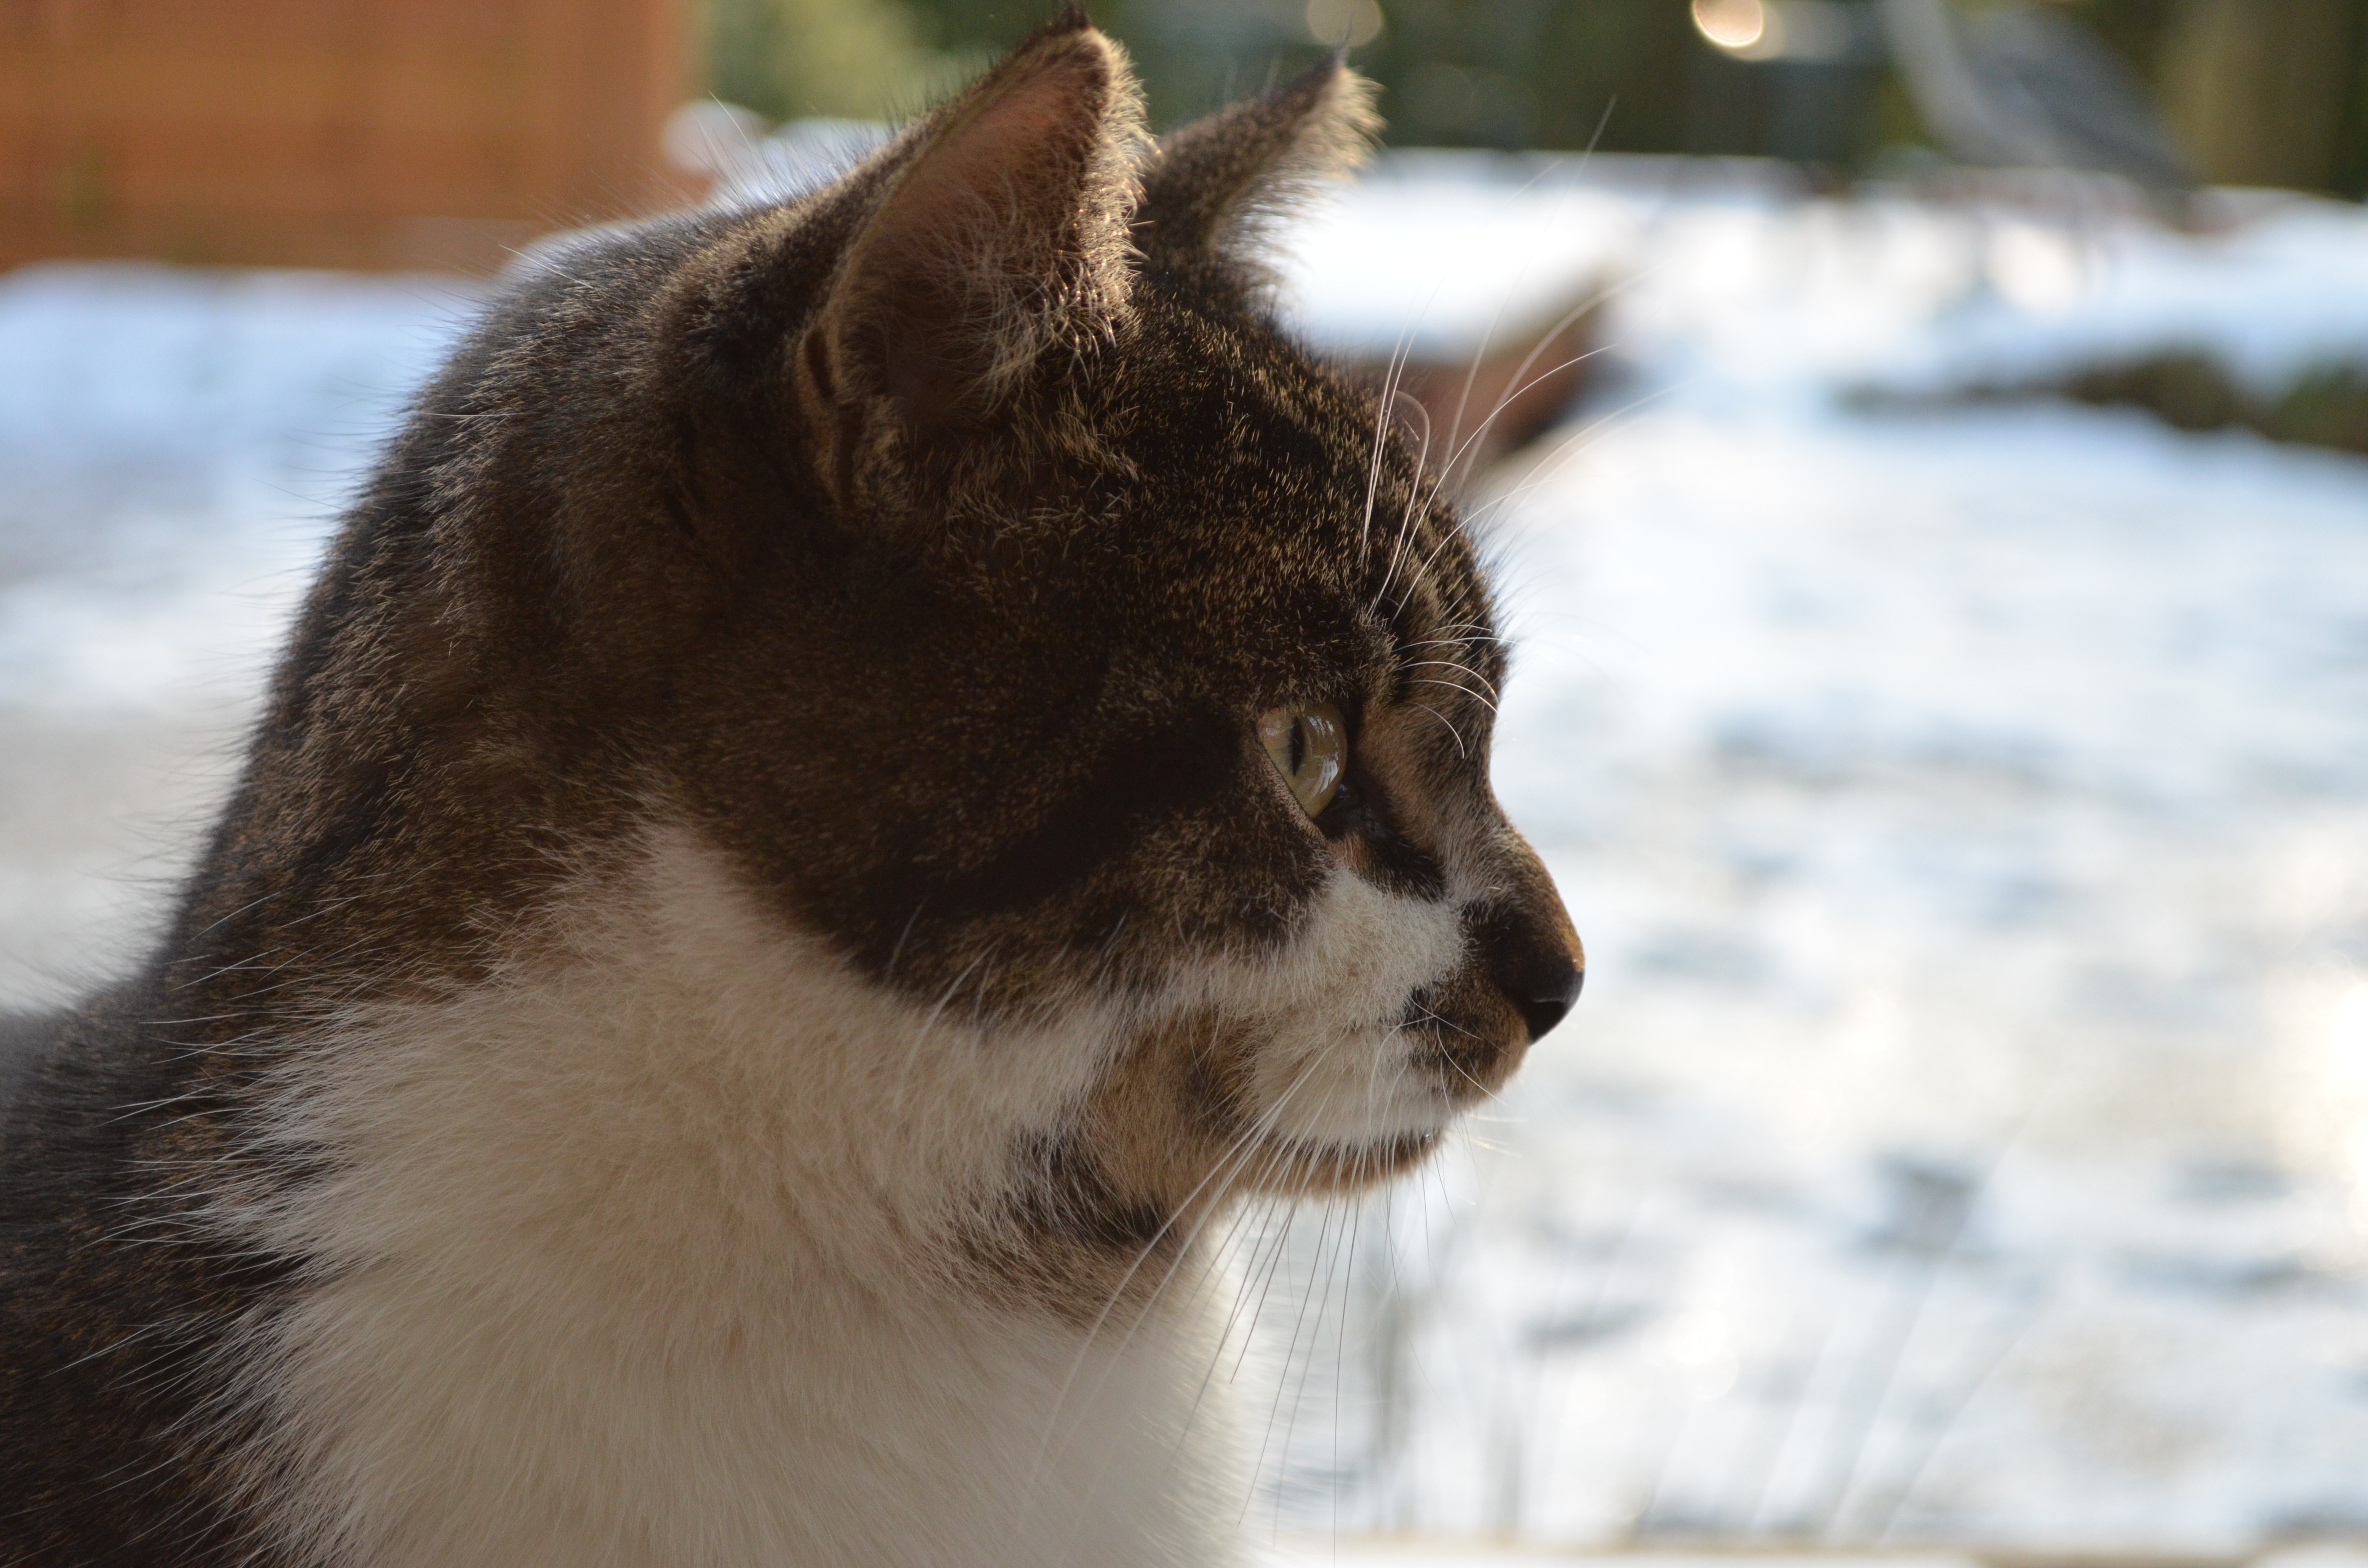
snow, winter, wildlife, cat, mammal, fauna, close up, nose, whiskers, adidas, vertebrate, dog like mammal, small to medium sized cats, cat like mammal, dog breed group